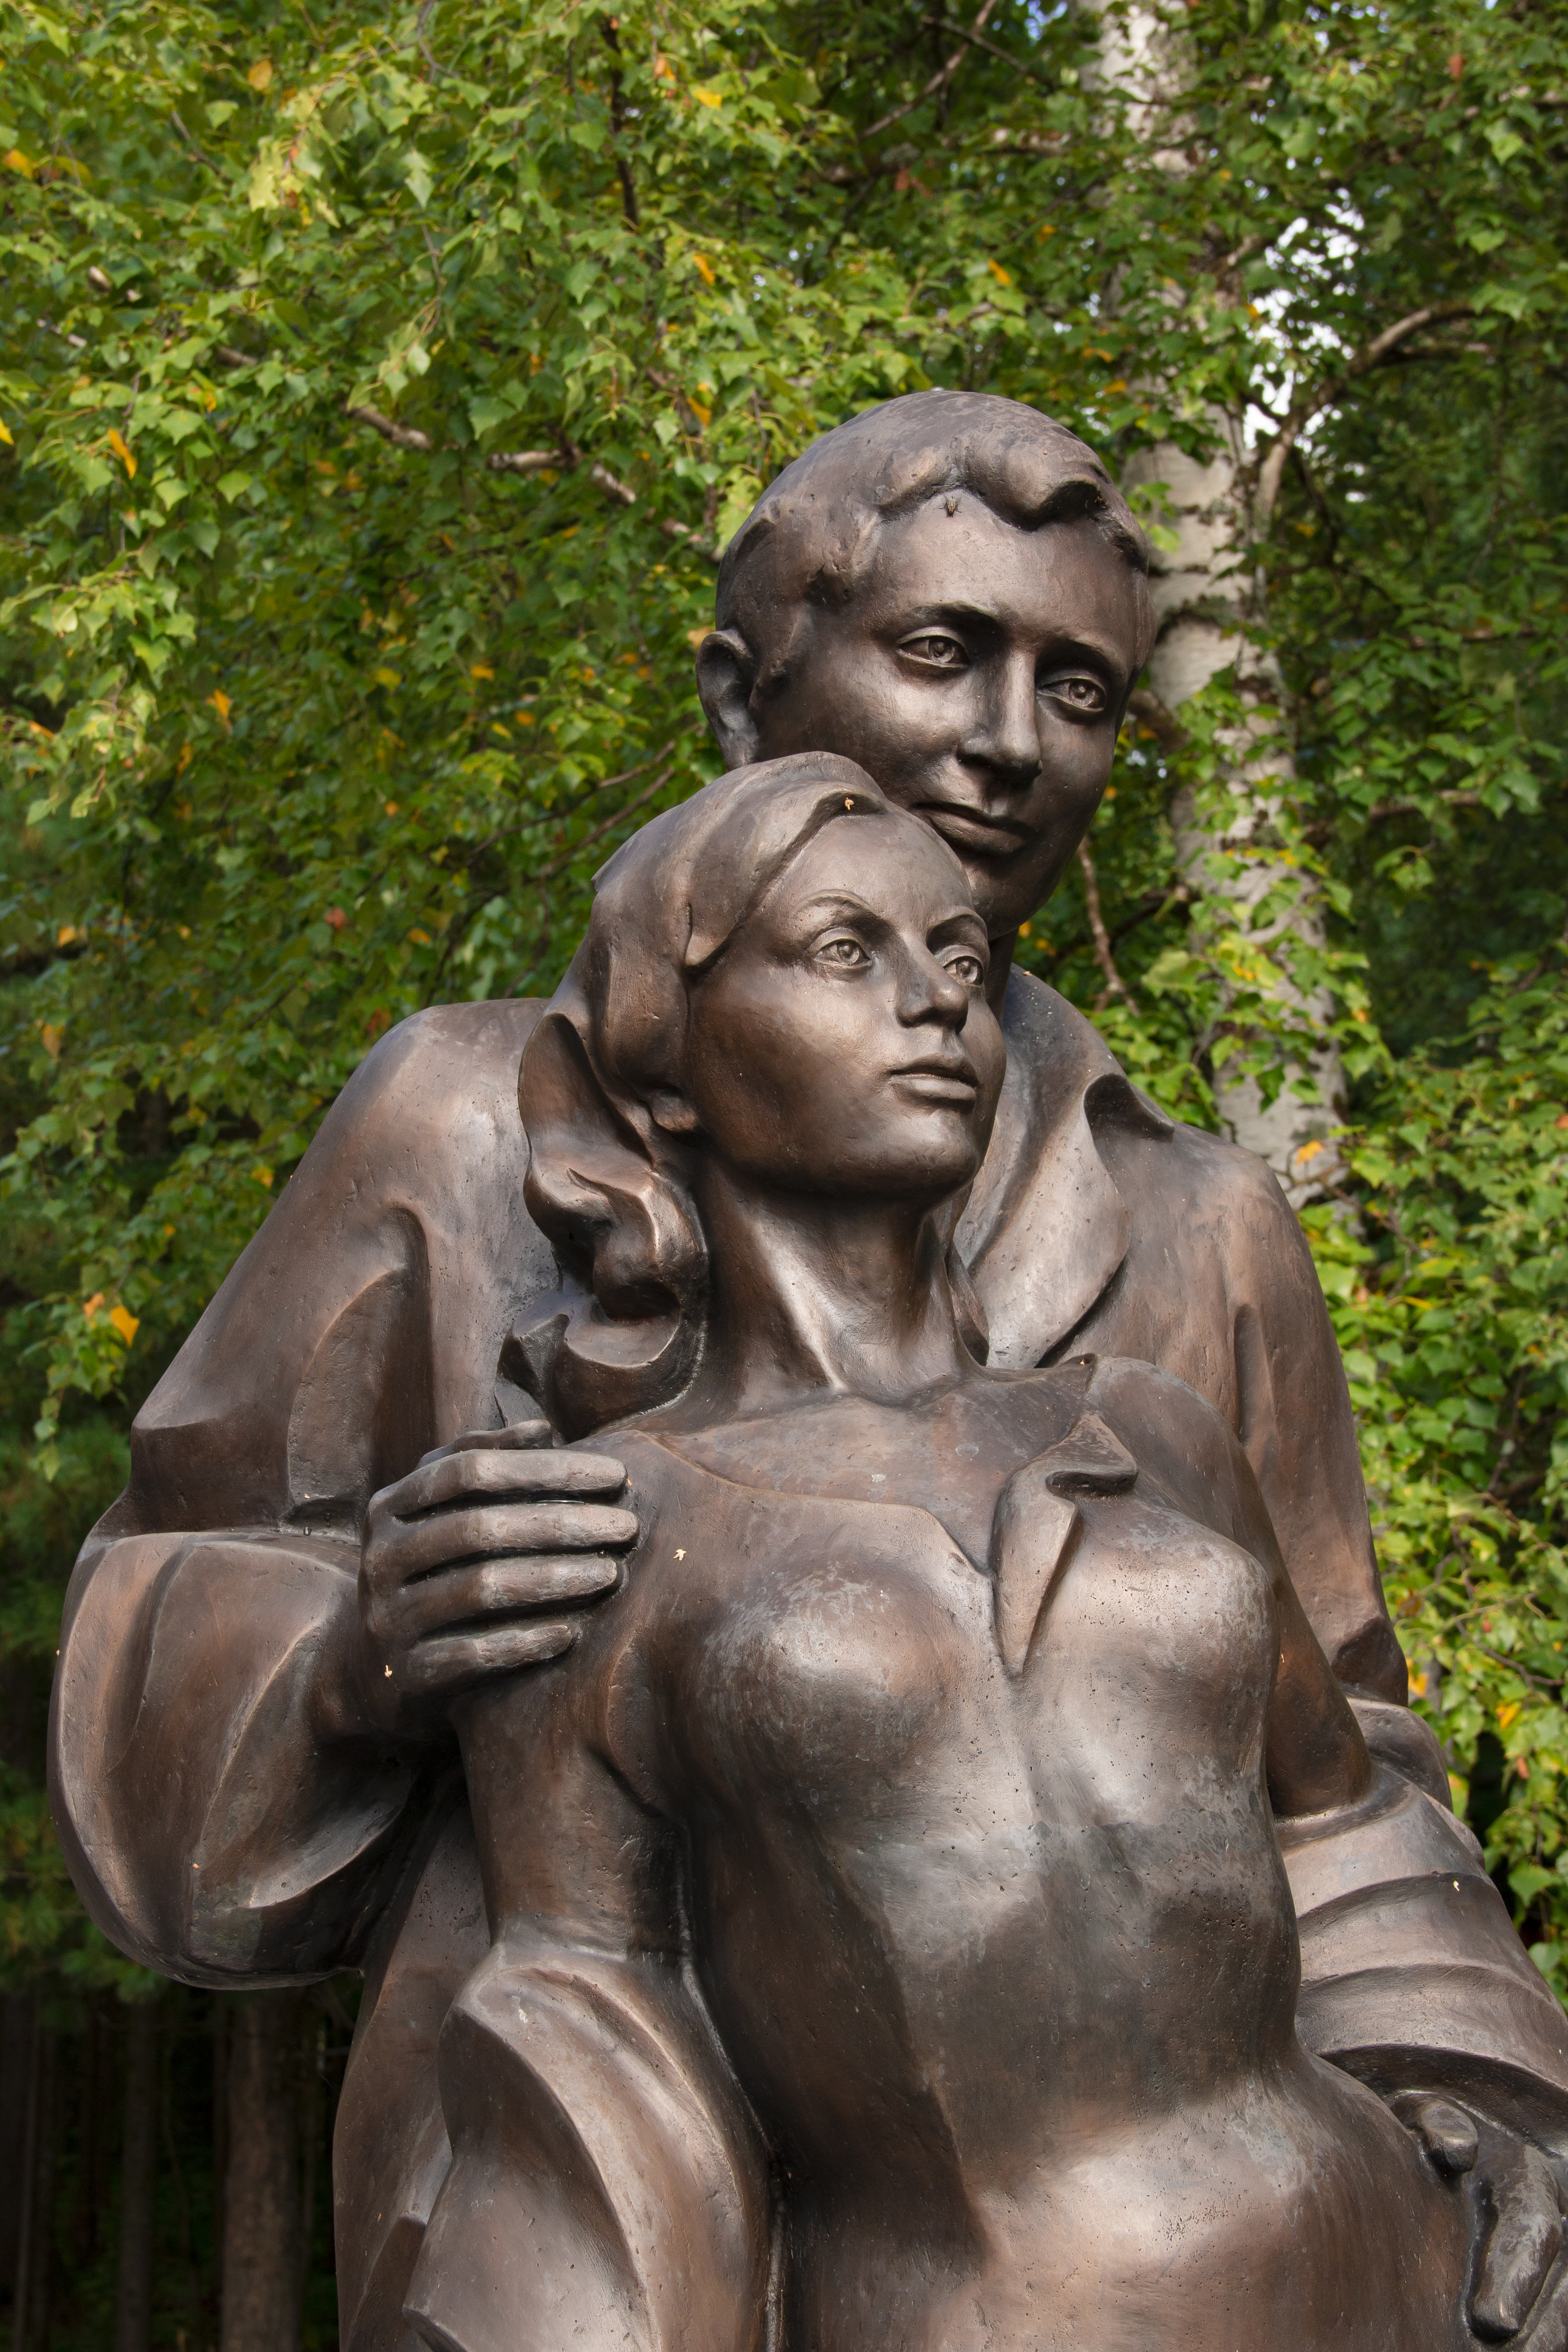
affection, art, couple, emotions, feelings, figures, hugs, love, lovers, monument, sculpture, spouses, statue, bronze sculpture, classical sculpture, memorial, bronze, metal, lawn ornament, artwork, plant, nonbuilding structure, stone carving